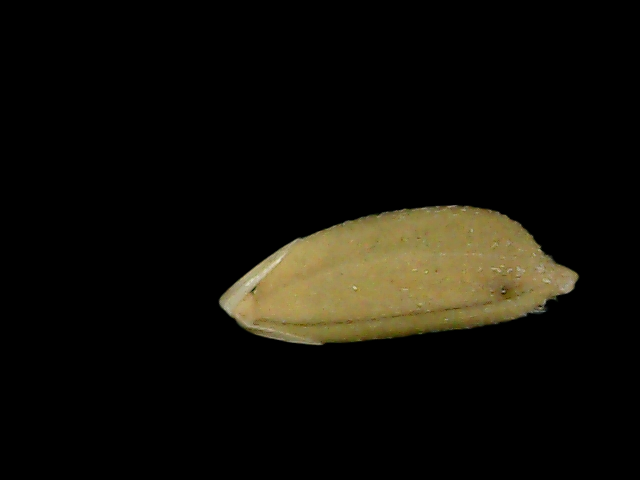
Rice variety: Bd76